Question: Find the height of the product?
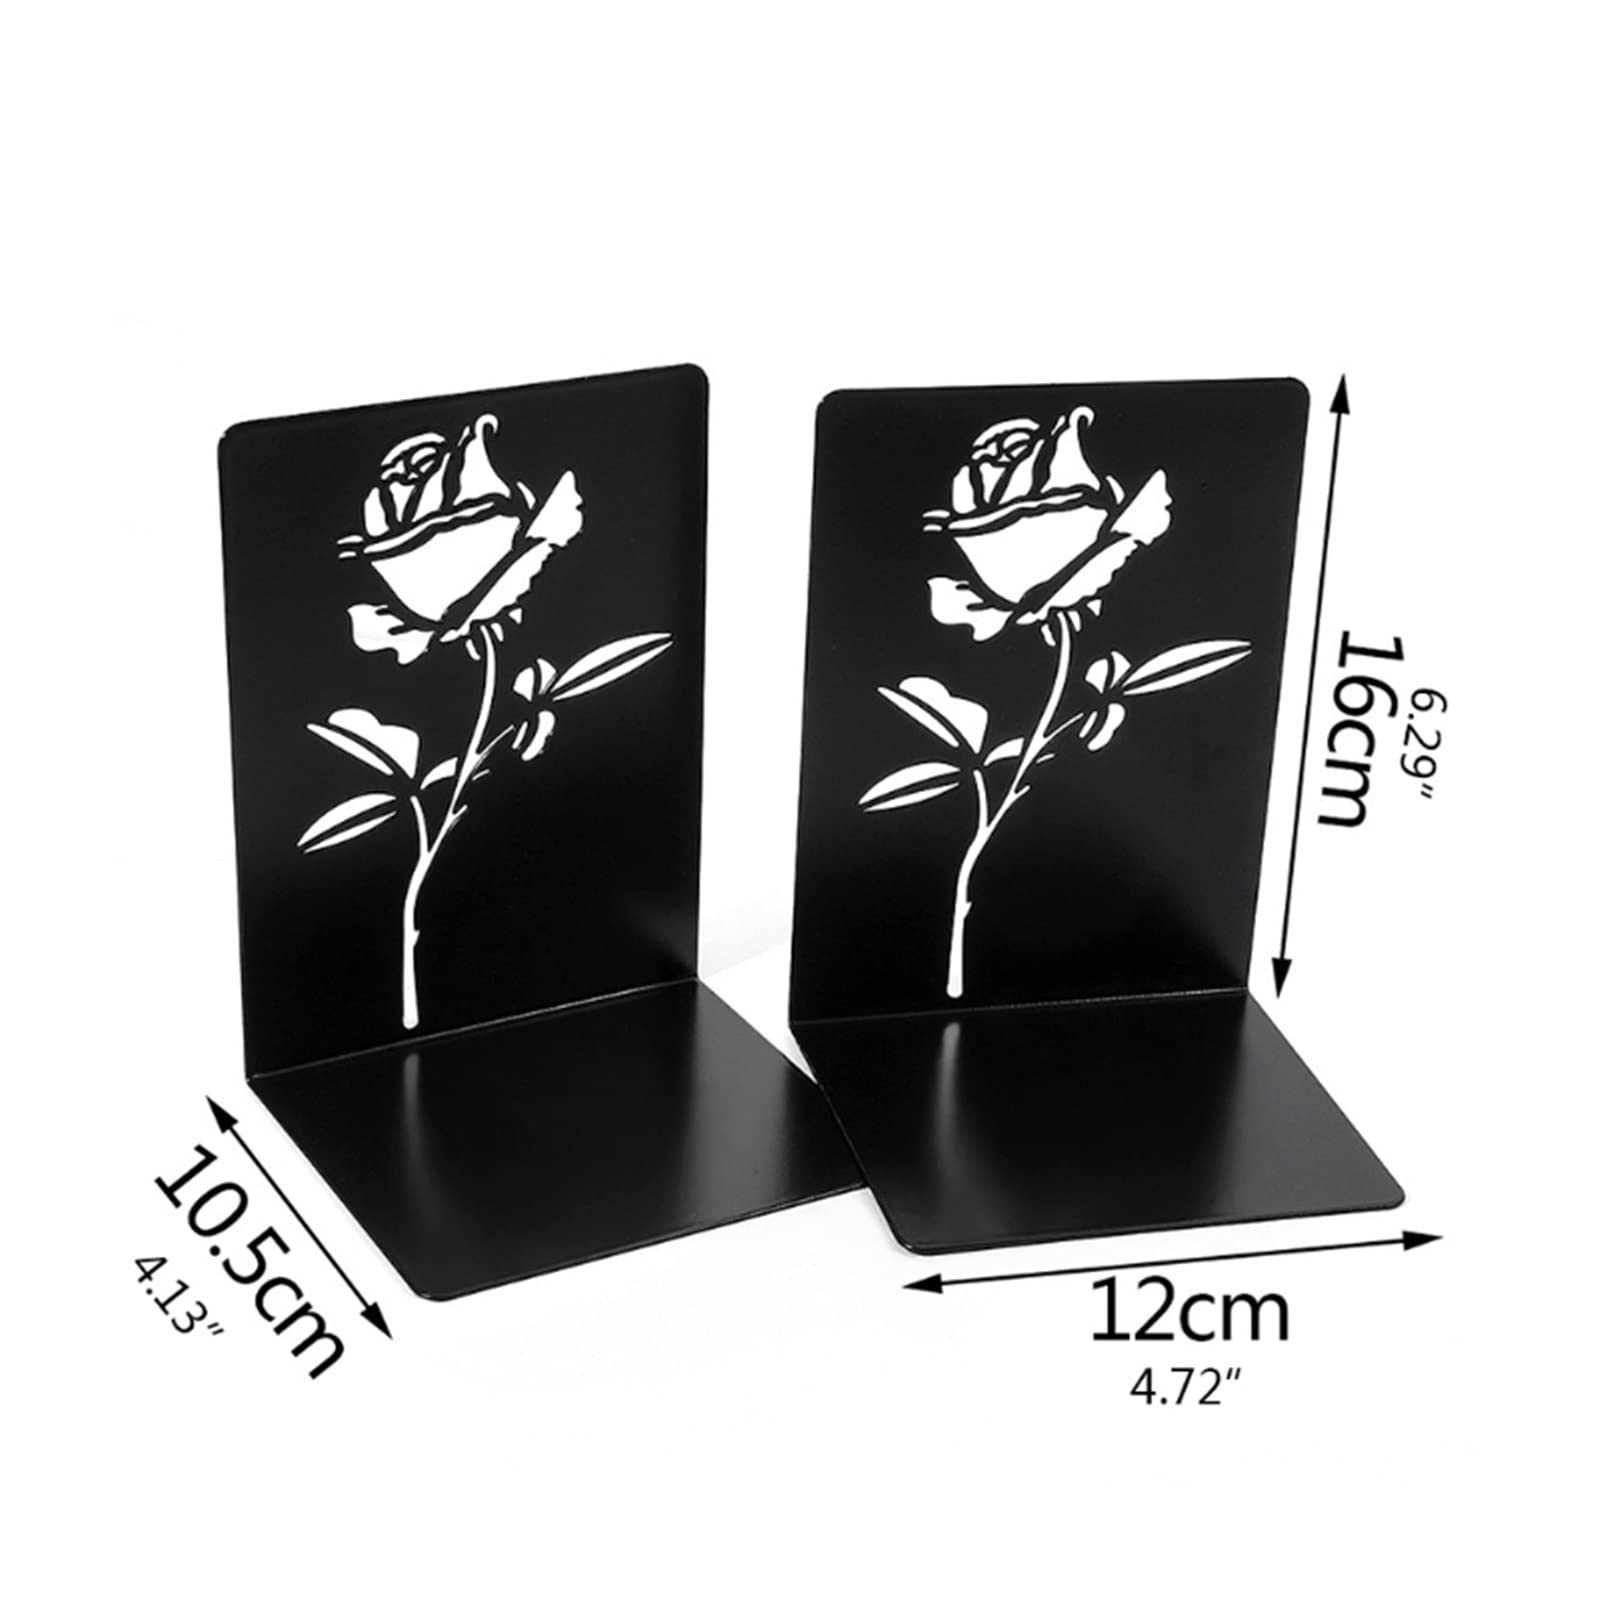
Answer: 6.29 inch